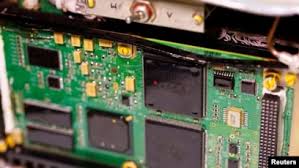
Label: Iskander